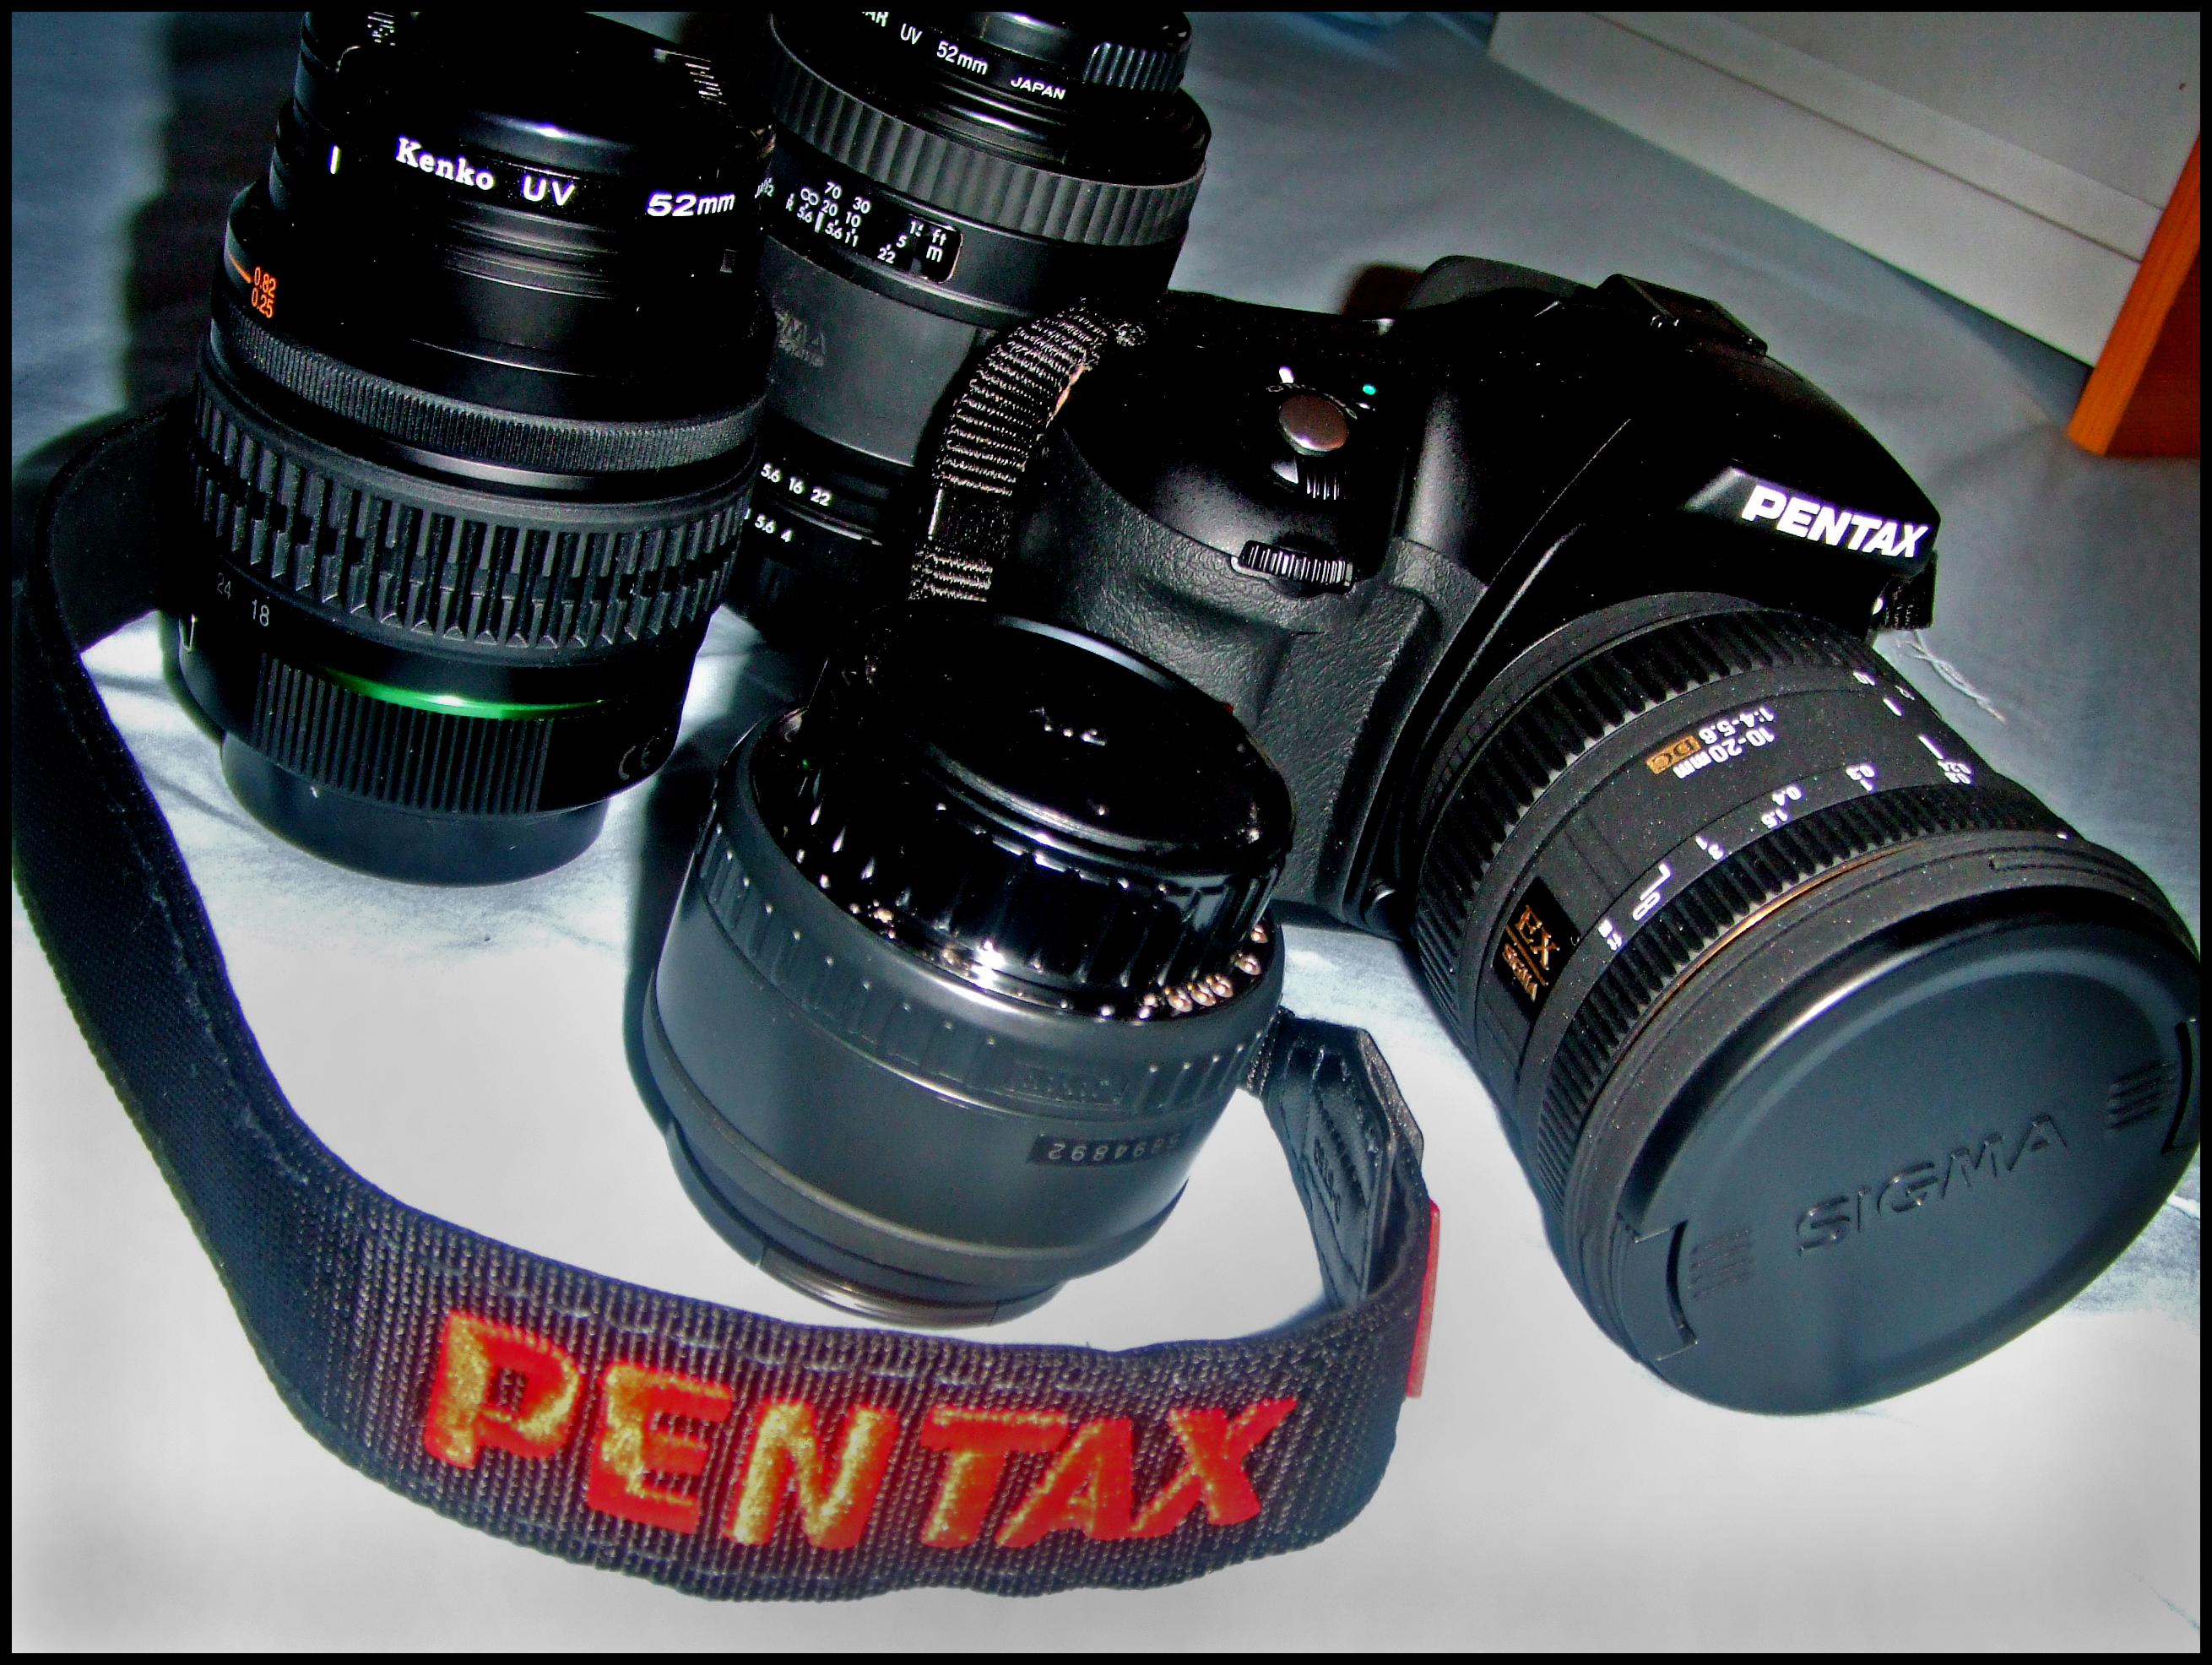
camera, dslr, lens, reflex camera, digital camera, pentax, kit, camera lens, lenses, digital slr, single lens reflex camera, cameras optics, mirrorless interchangeable lens camera